William Dixson

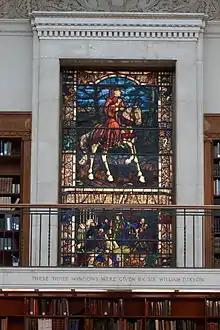
One of the stained glass windows in the main reading room given by Dixson

In 1919, Dixson offered a collection of pictures to the Library on the condition that a suitable gallery was built to accommodate them. Amongst the pictures offered as donations were a portrait of Viscount Sydney by Gilbert Stuart and several portraits of Governor Phillip and Governor Macquarie.